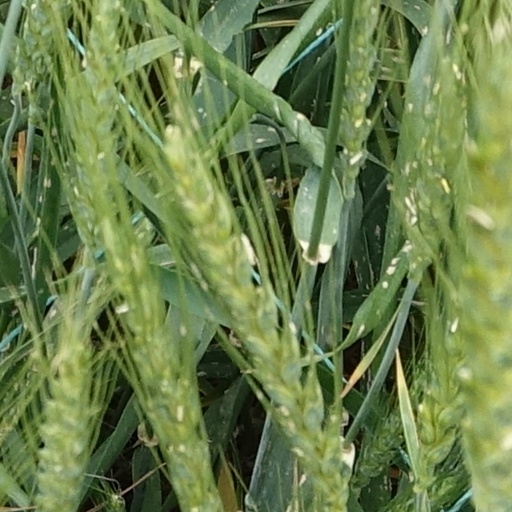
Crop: wheat